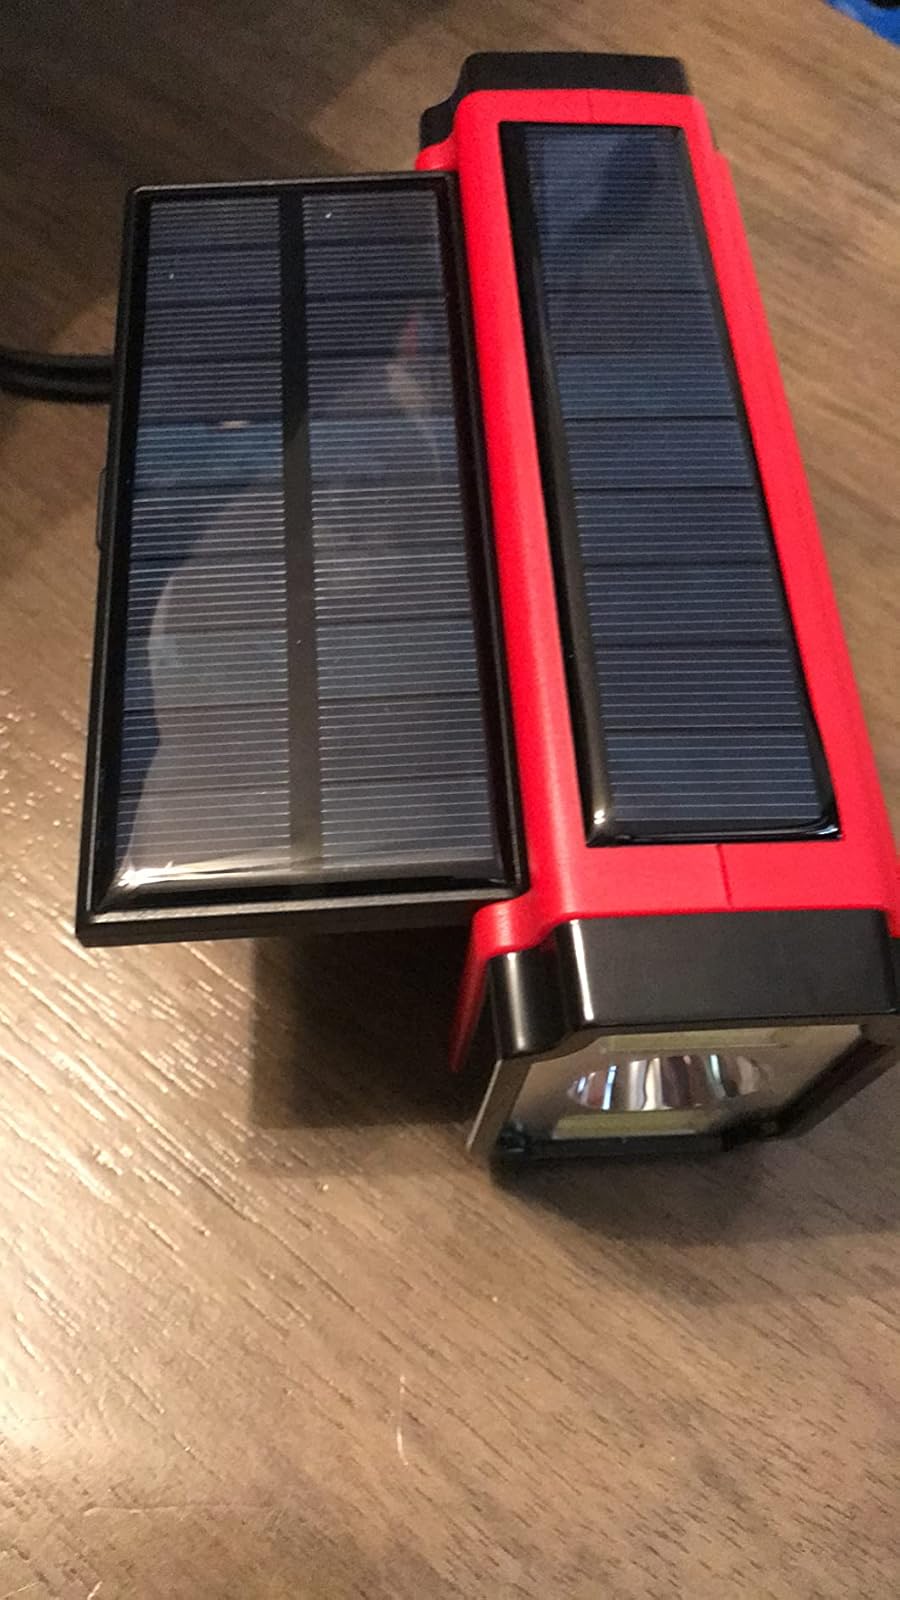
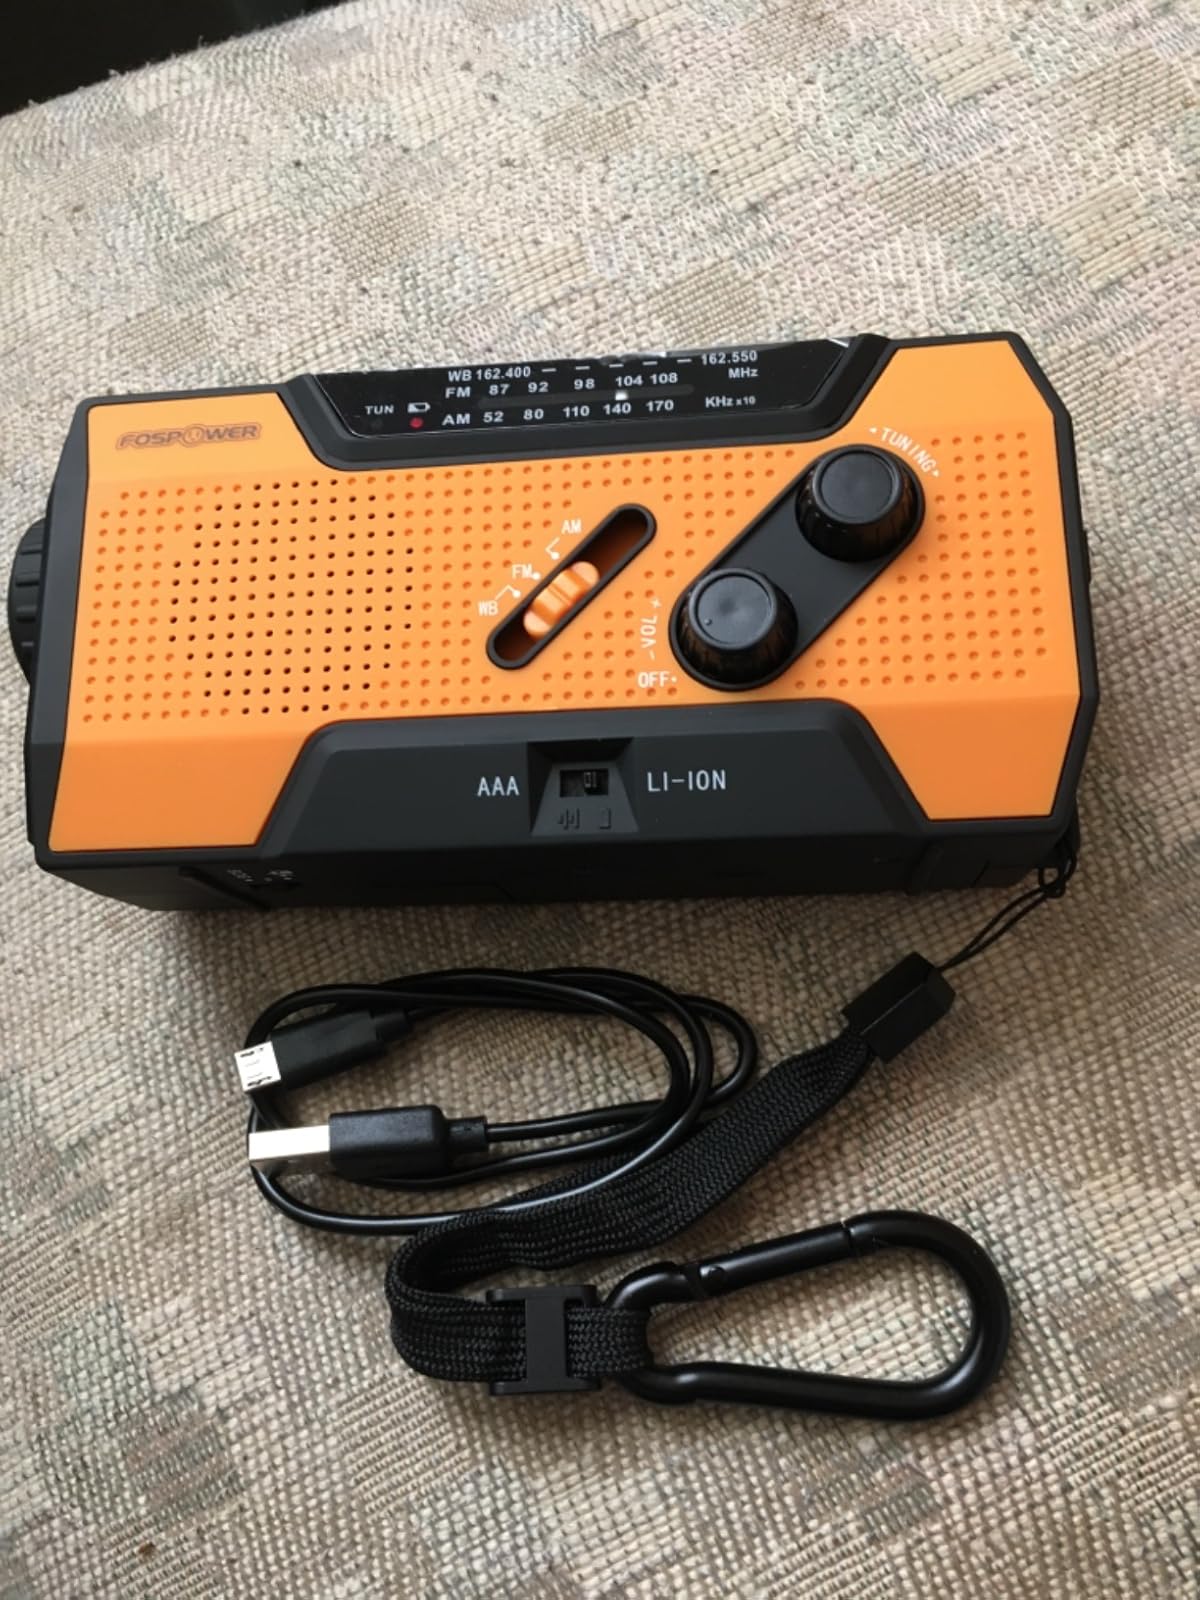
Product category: radio
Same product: no